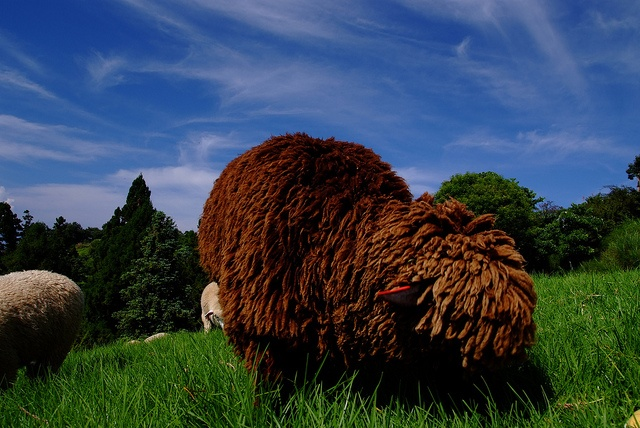
A fluffy animal grazing in a green pasture.
This is a picture of an animal with very strange coat.
A large furry animal in a grass field.
A hairy yak in grassy field with trees in background.
A furry animal of some sort on a grassy field.